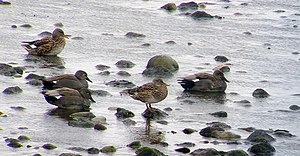
Knarand
En lille flok hviler, to hunner og tre hannerr.
Knarand er en andeart i Danmark, der desuden findes mange steder i det øvrige Europa samt i det vestlige Nordamerika.